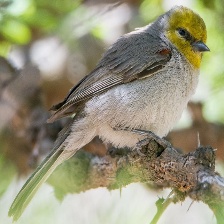
Species: VERDIN
Scientific name: AURIPARUS FLAVICEPS